Istanbul Technical University

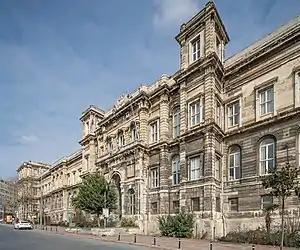
Maçka campus of Istanbul Technical University

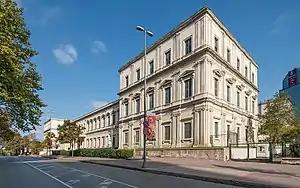
Taşkışla campus of Istanbul Technical University

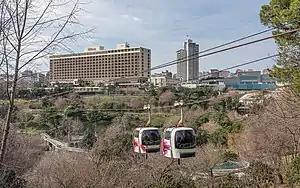
Sky Tram between the Maçka and Taşkışla Campuses of Istanbul Technical University

The structure of faculties, except the Faculty of Science and Letters, at ITU is comparable to those of "schools" in the U.S. institutions, where each faculty is composed of two or more departments in line with a comprehensive engineering field. For example, the Faculty of Electrical and Electronics Engineering consists of the departments of electrical engineering, robotics and autonomous systems engineering, electronics and communication engineering.